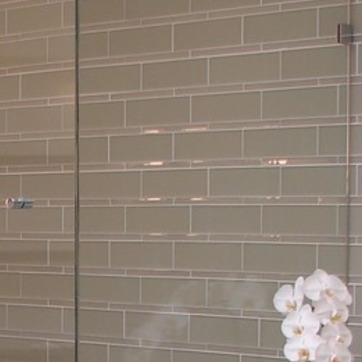
Material: tile